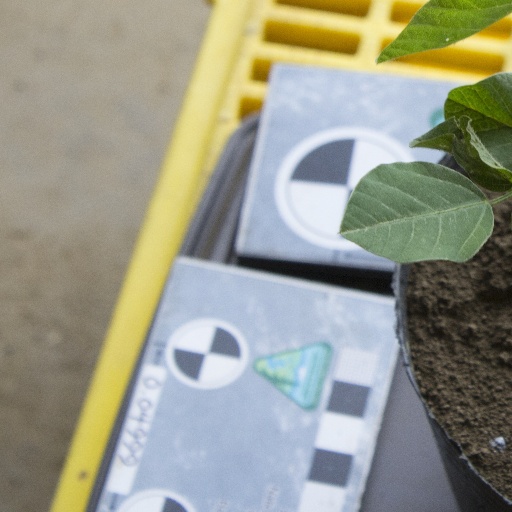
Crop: soybean